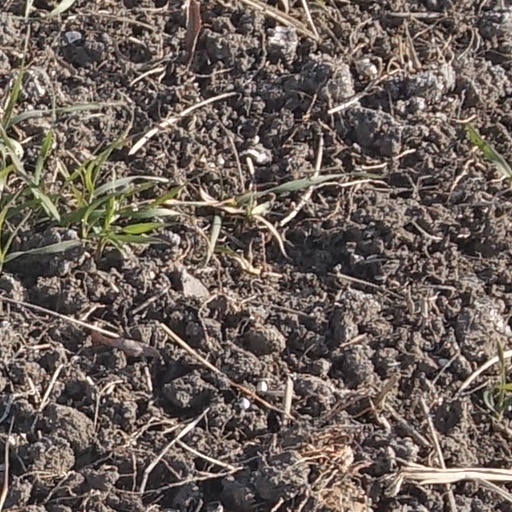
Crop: wheat